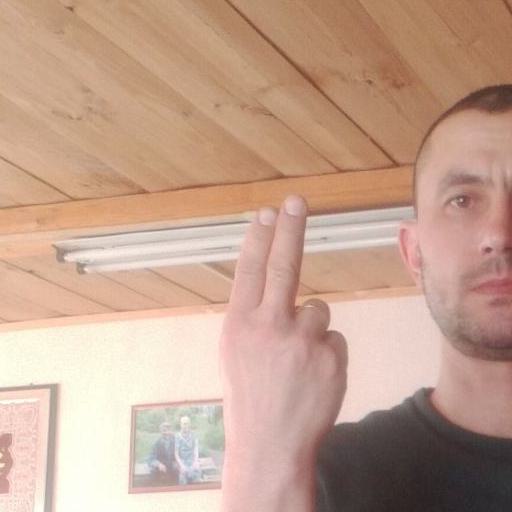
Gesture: two_up_inverted